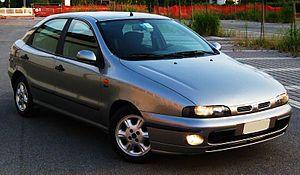
La Fiat Brava et son dérivé à 3 portes Bravo sont des automobiles fabriquées par le constructeur italien Fiat entre 1995 et 2001.